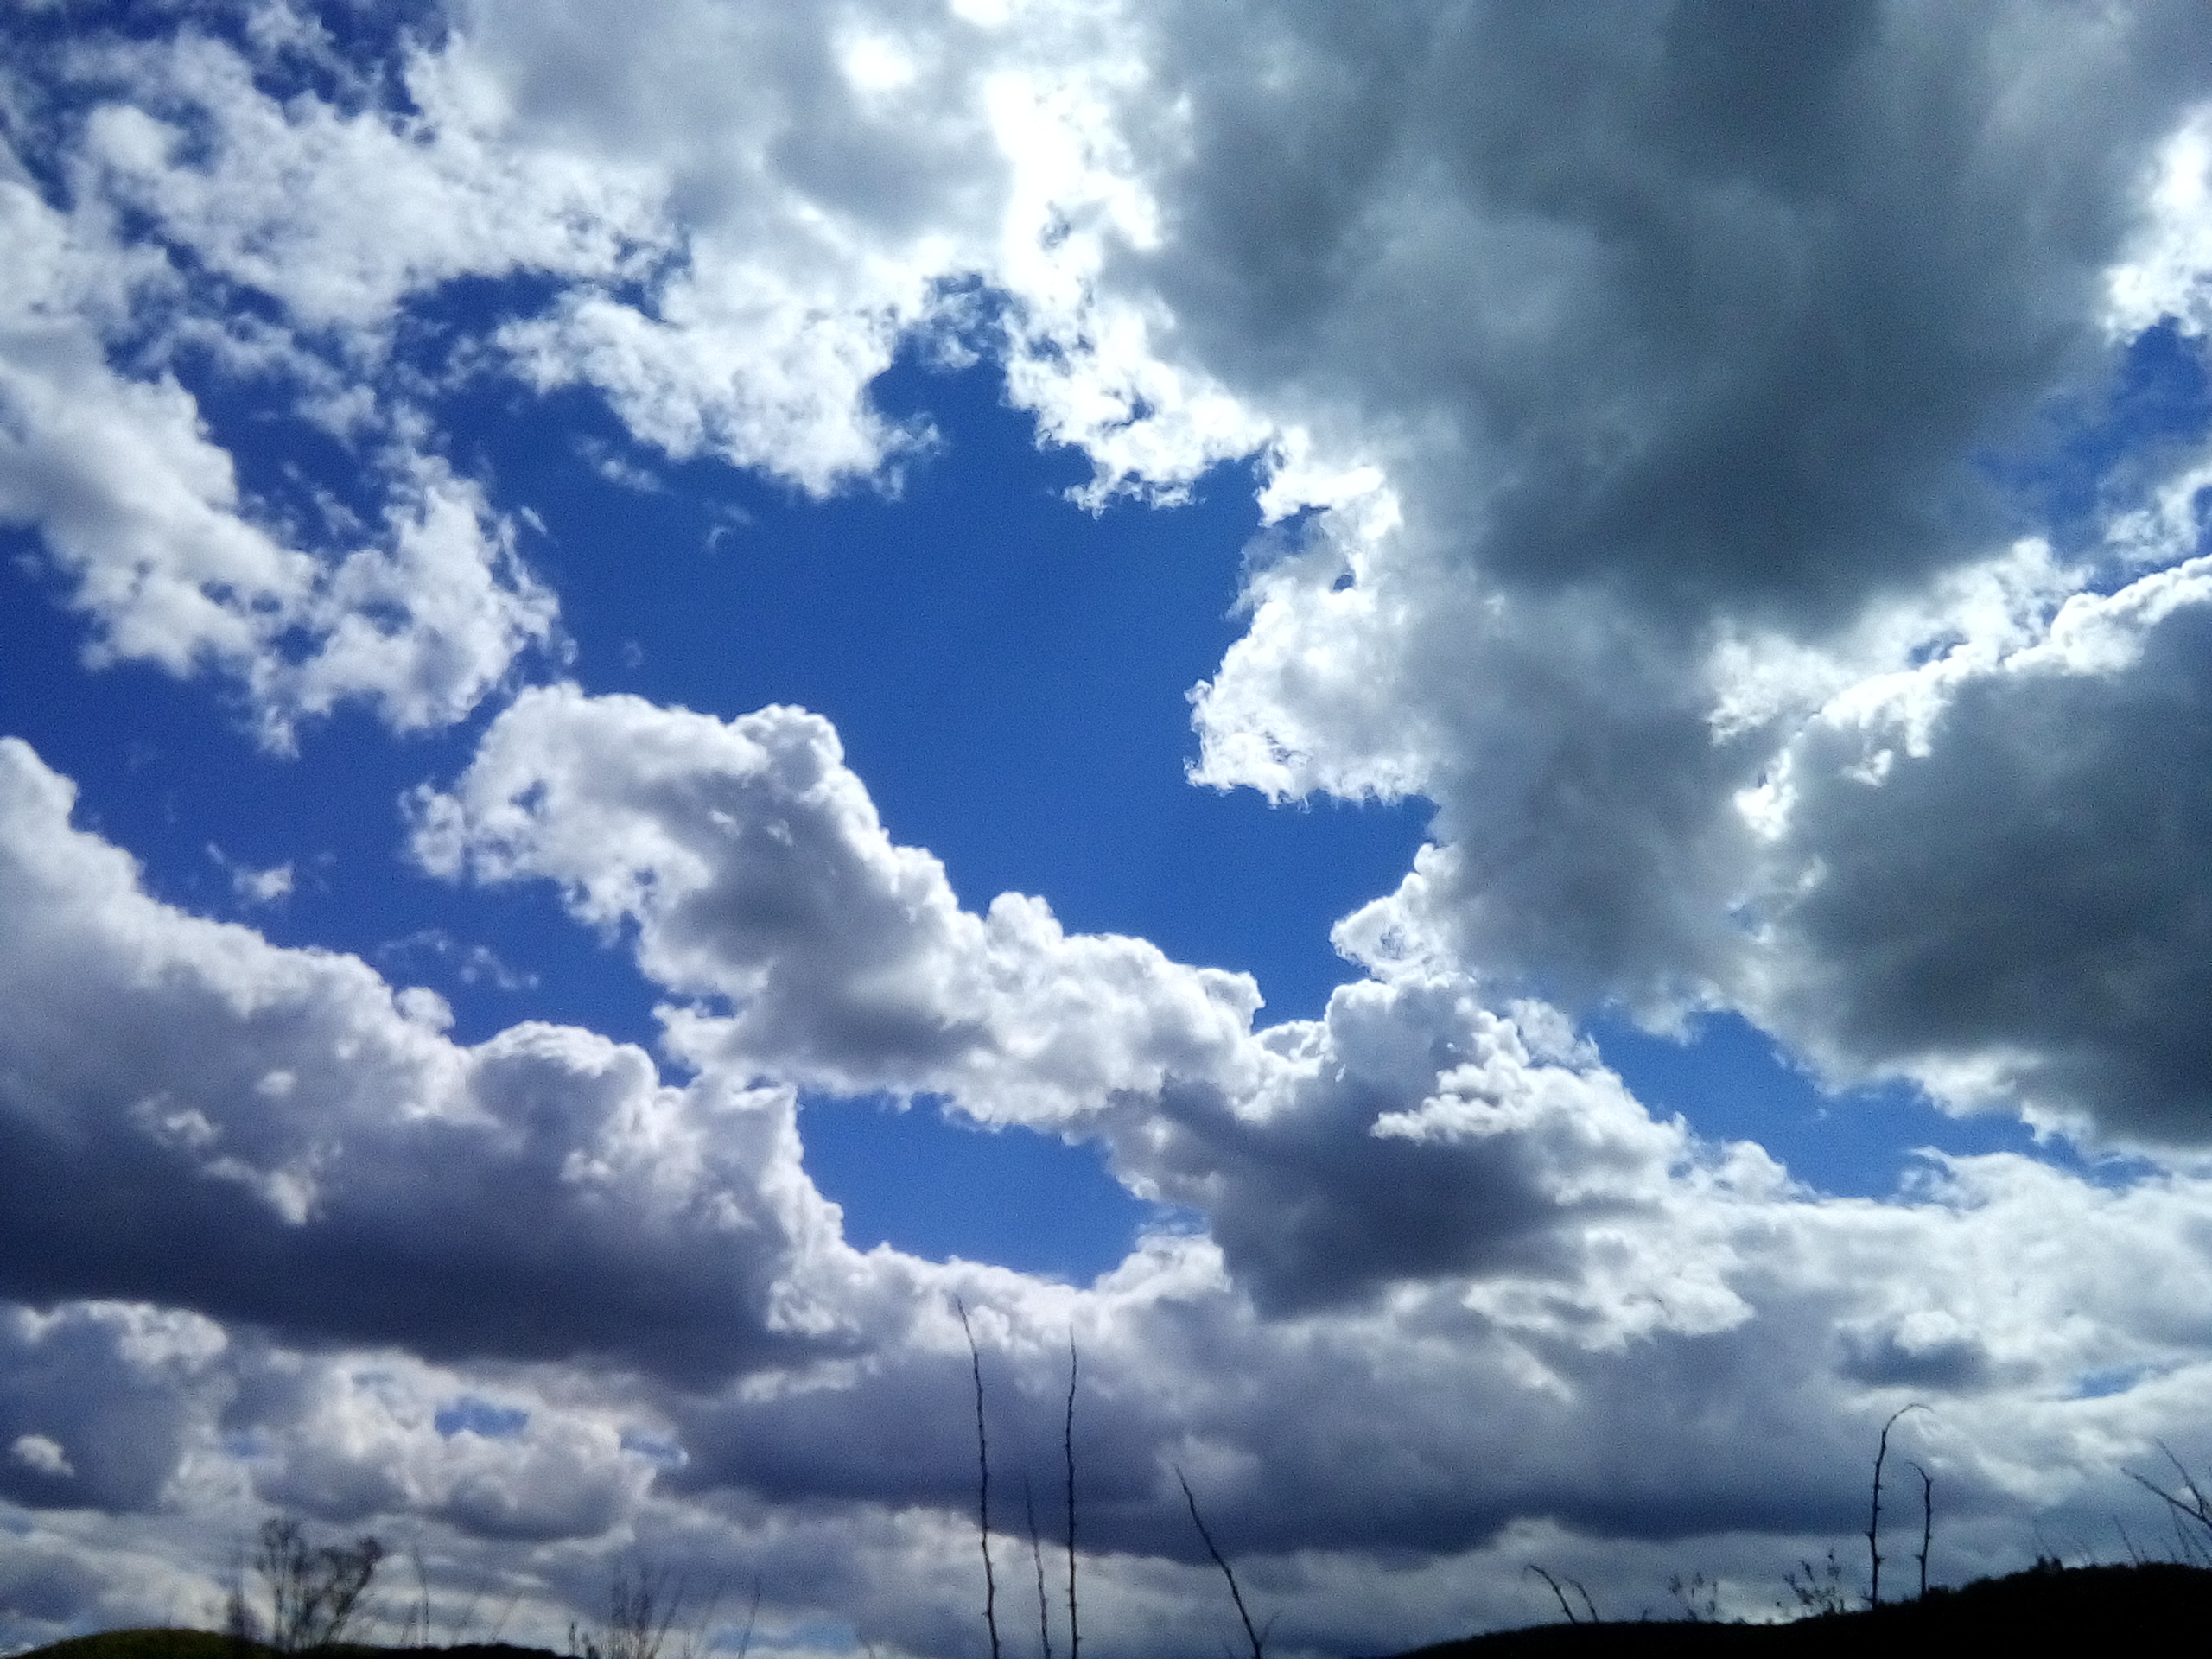
sky, clouds, summer, cloud, daytime, cumulus, blue, atmosphere, meteorological phenomenon, sunlight, morning, calm, horizon, landscape